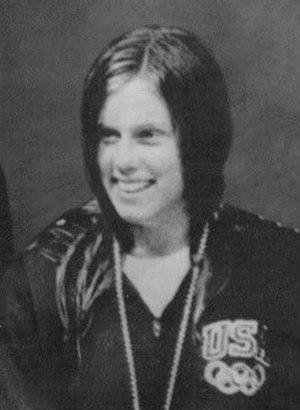
Catherine Carr, née le 27 mai 1954 à Albuquerque, est une nageuse américaine, spécialiste des courses de brasse.